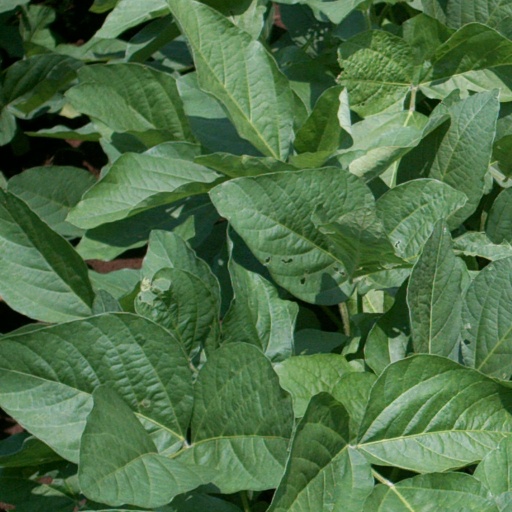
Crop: soybean